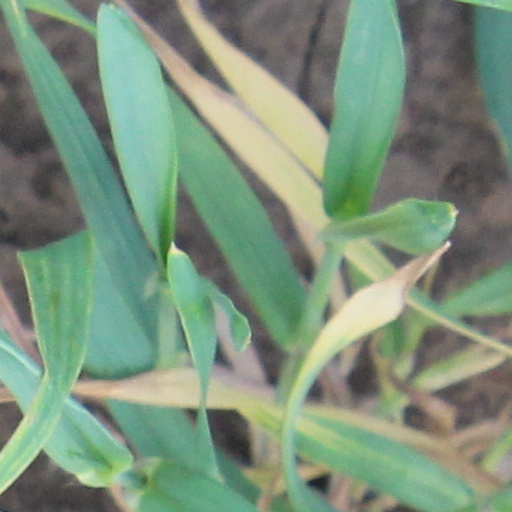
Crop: wheat